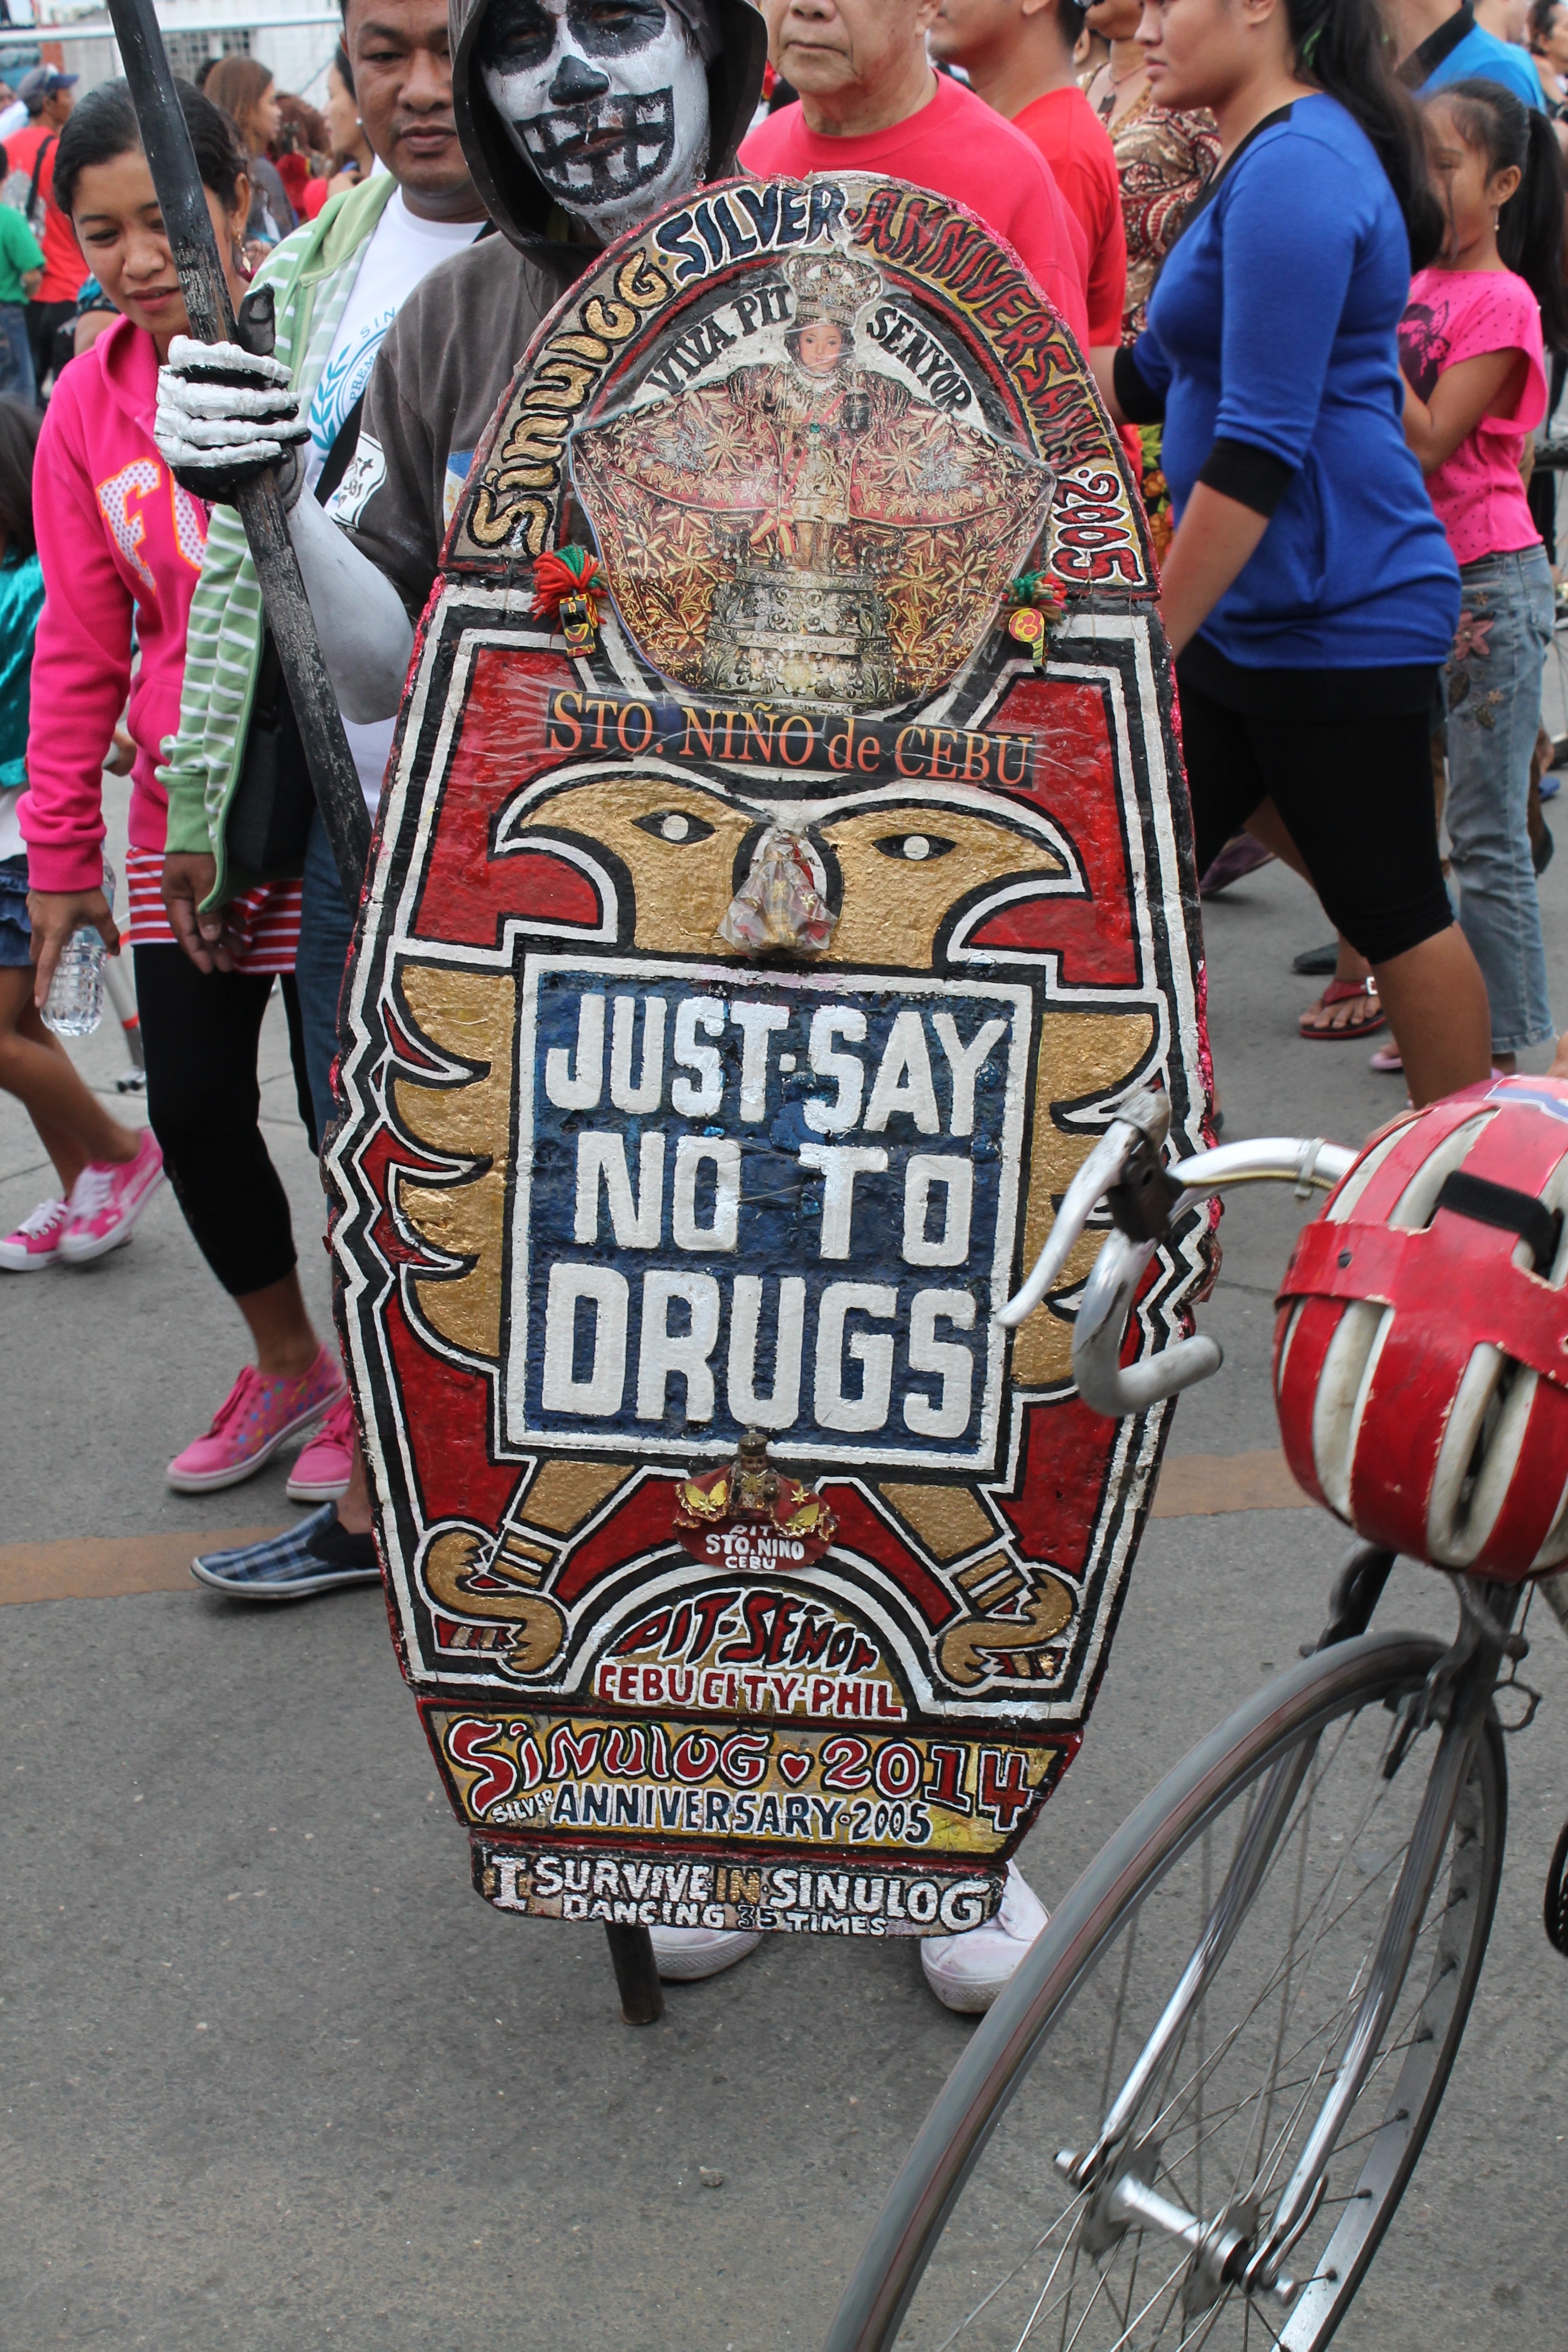
people, crowd, vehicle, festival, shield, drug, protection, demonstration, protest, columbia